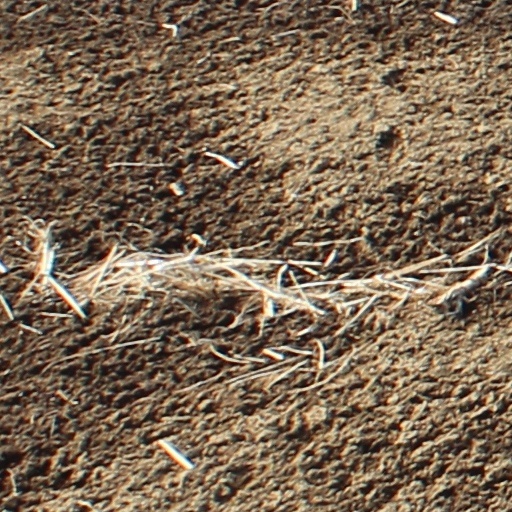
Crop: wheat